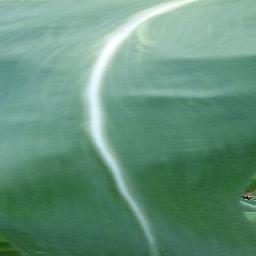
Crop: corn
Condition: (maize)_healthy